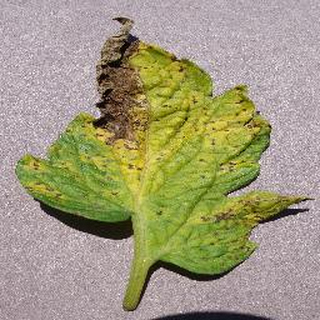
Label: tomato_septoria_leaf_spot